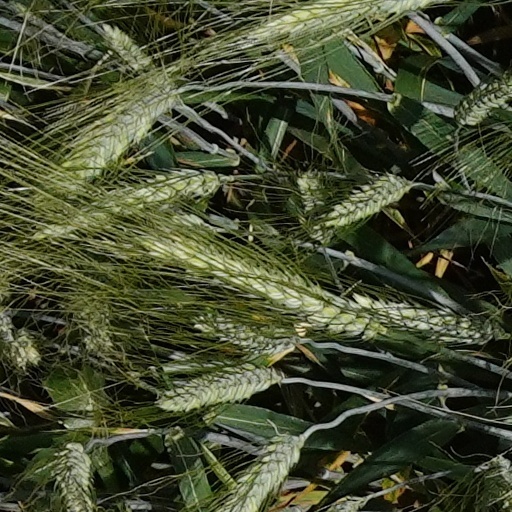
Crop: wheat